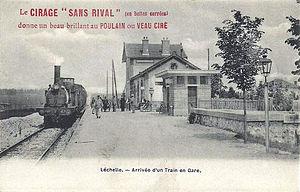
Léchelle - Arrivée d'un train en gare.
La gare de Léchelle est une gare ferroviaire française de la ligne de Longueville à Esternay située sur le territoire de la commune de Léchelle, dans le département de Seine-et-Marne en région Île-de-France.
La ligne de Longueville à Esternay est une ligne ferroviaire française à écartement standard et à voie unique des régions Île-de-France et Champagne-Ardenne. C'est une ligne transversale de l'ancienne compagnie des chemins de fer de l'Est, intégrée à la SNCF en 1938.